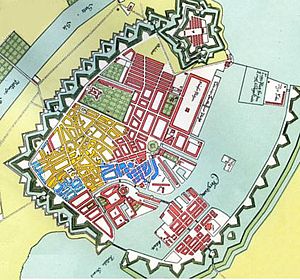
Københavns historie / 1660-1814: Befæstning og handel
Kort over København i 1728. Voldene er nu fuldt udbyggede, og Nyboder og Christianshavn indlemmet. De med gult markerede bygninger, er de bygninger der brændte under Københavns brand 1728, mens de med blåt markerede bygninger er de bygninger, som yderligere brændte under branden i 1795. (Se også kortene København 1699 og København 1728)
Københavns historie kan føres tilbage til omkring år 700, hvor der lå et mindre fiskerleje, hvor byens centrum nu er. Den skriftlige historie begynder, da Absalon i 1100-tallet byggede sin borg ved Havn. Byens beliggenhed kan økonomisk forklares med sildefiskeriet i Øresund og den dermed forbundne handel. Fra 1300-tallet blev byen Danmarks rigeste og mest betydningsfulde – en status som den har fastholdt lige siden. Byen blev også senere Danmarks hovedstad, hvad der også medførte økonomisk aktivitet. Gennem hele sin tidlige historie var København omgivet af volde, der skulle bruges i forsvaret af København. I løbet af 1800-tallet begyndte disse at blive umoderne, og de hindrede byens vækst. Da voldene blev nedbrudt i 1850'erne, skete der en enorm vækst, og byen dækker således i dag en stor del af det østlige Sjælland – et forhold, der kun delvis afspejles i den administrative opdeling. Efter en økonomisk nedgangstid i slutningen af det 20. århundrede har byen det sidste årti oplevet økonomisk og kulturel fremgang og står nu stærkere både nationalt og internationalt.